Constitution Center (Washington, D.C.)

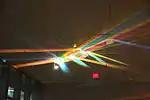
"Transformation", the light sculpture at Constitution Center

Some aesthetic improvements were made as well. The building now features a park in its open-to-the-sky central courtyard. Most of the courtyard's concrete was removed, and trees, shrubs, and flowers were planted to absorb rainwater. The park, which is now no longer accessible by the public, also includes a huge granite abstract art sculpture ("Legacy") by Richard Deutsch. The sculpture is meant to reflect the original facade of the building by Edward Durrell Stone as well as the memory of David Nassif, Sr. and his son, David Nassif, Jr. The L'Enfant Plaza Metro station still has an entrance under the building on D Street SW (although this entrance closed between October 2007 and July 2008 for the building's reconstruction). The renovation installed artwork by internationally-known artist Stephen Knapp near this entrance, in which strong beams of light are passed through dyed glass to splay brightly colored patterns on the ceiling. The light sculpture, titled "Transformation", symbolizes the building's renovation and rebirth.